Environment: real
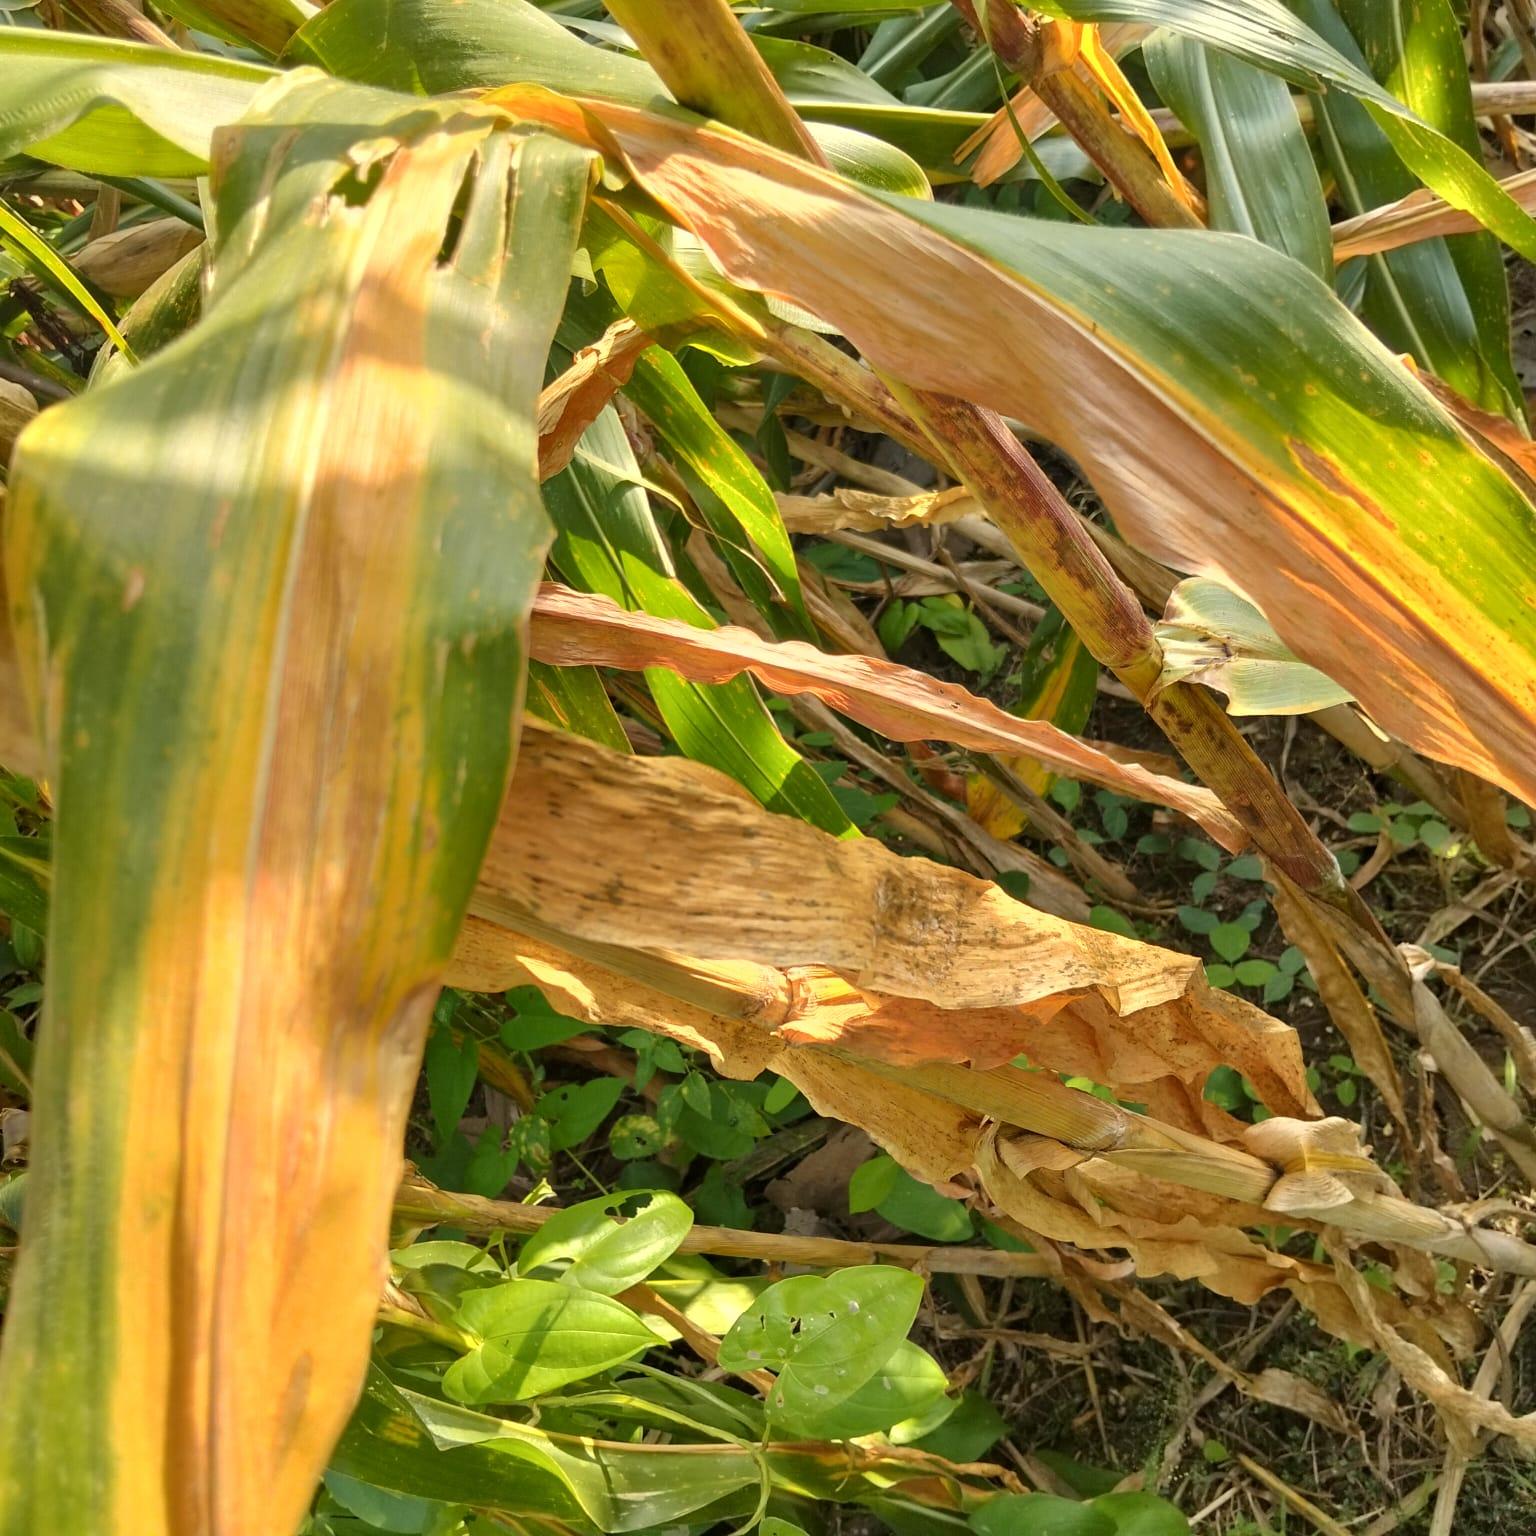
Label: nitrogen_deficiency